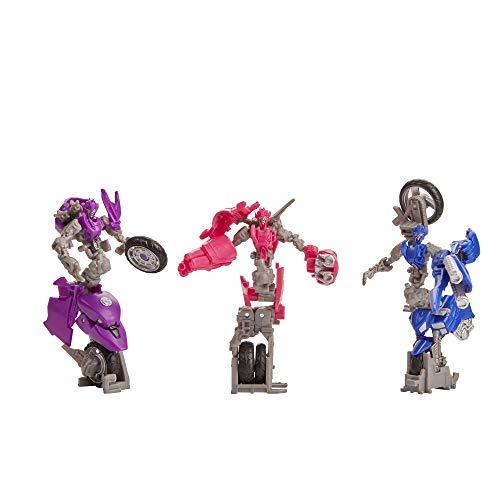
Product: Transformers Toys Studio Series 52 Deluxe Revenge of The Fallen Movie Arcee Chromia Elita-1 Action Figure 3 Pack, 4.5"
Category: Toys & Games | Toy Figures & Playsets | Action Figures
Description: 4.5-Inch scale arcee, Chromonica, and Elite: figures are highly articulated, featuring vivid, movie-inspired deco, and include 3 stands and 3 detailed accessories.
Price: $19.99
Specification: ProductDimensions:2.5x6x9.1inches|ItemWeight:2.88ounces|ShippingWeight:6.1ounces(Viewshippingratesandpolicies)|ASIN:B07W36KJ7V|Itemmodelnumber:E7198|Manufacturerrecommendedage:8yearsandup